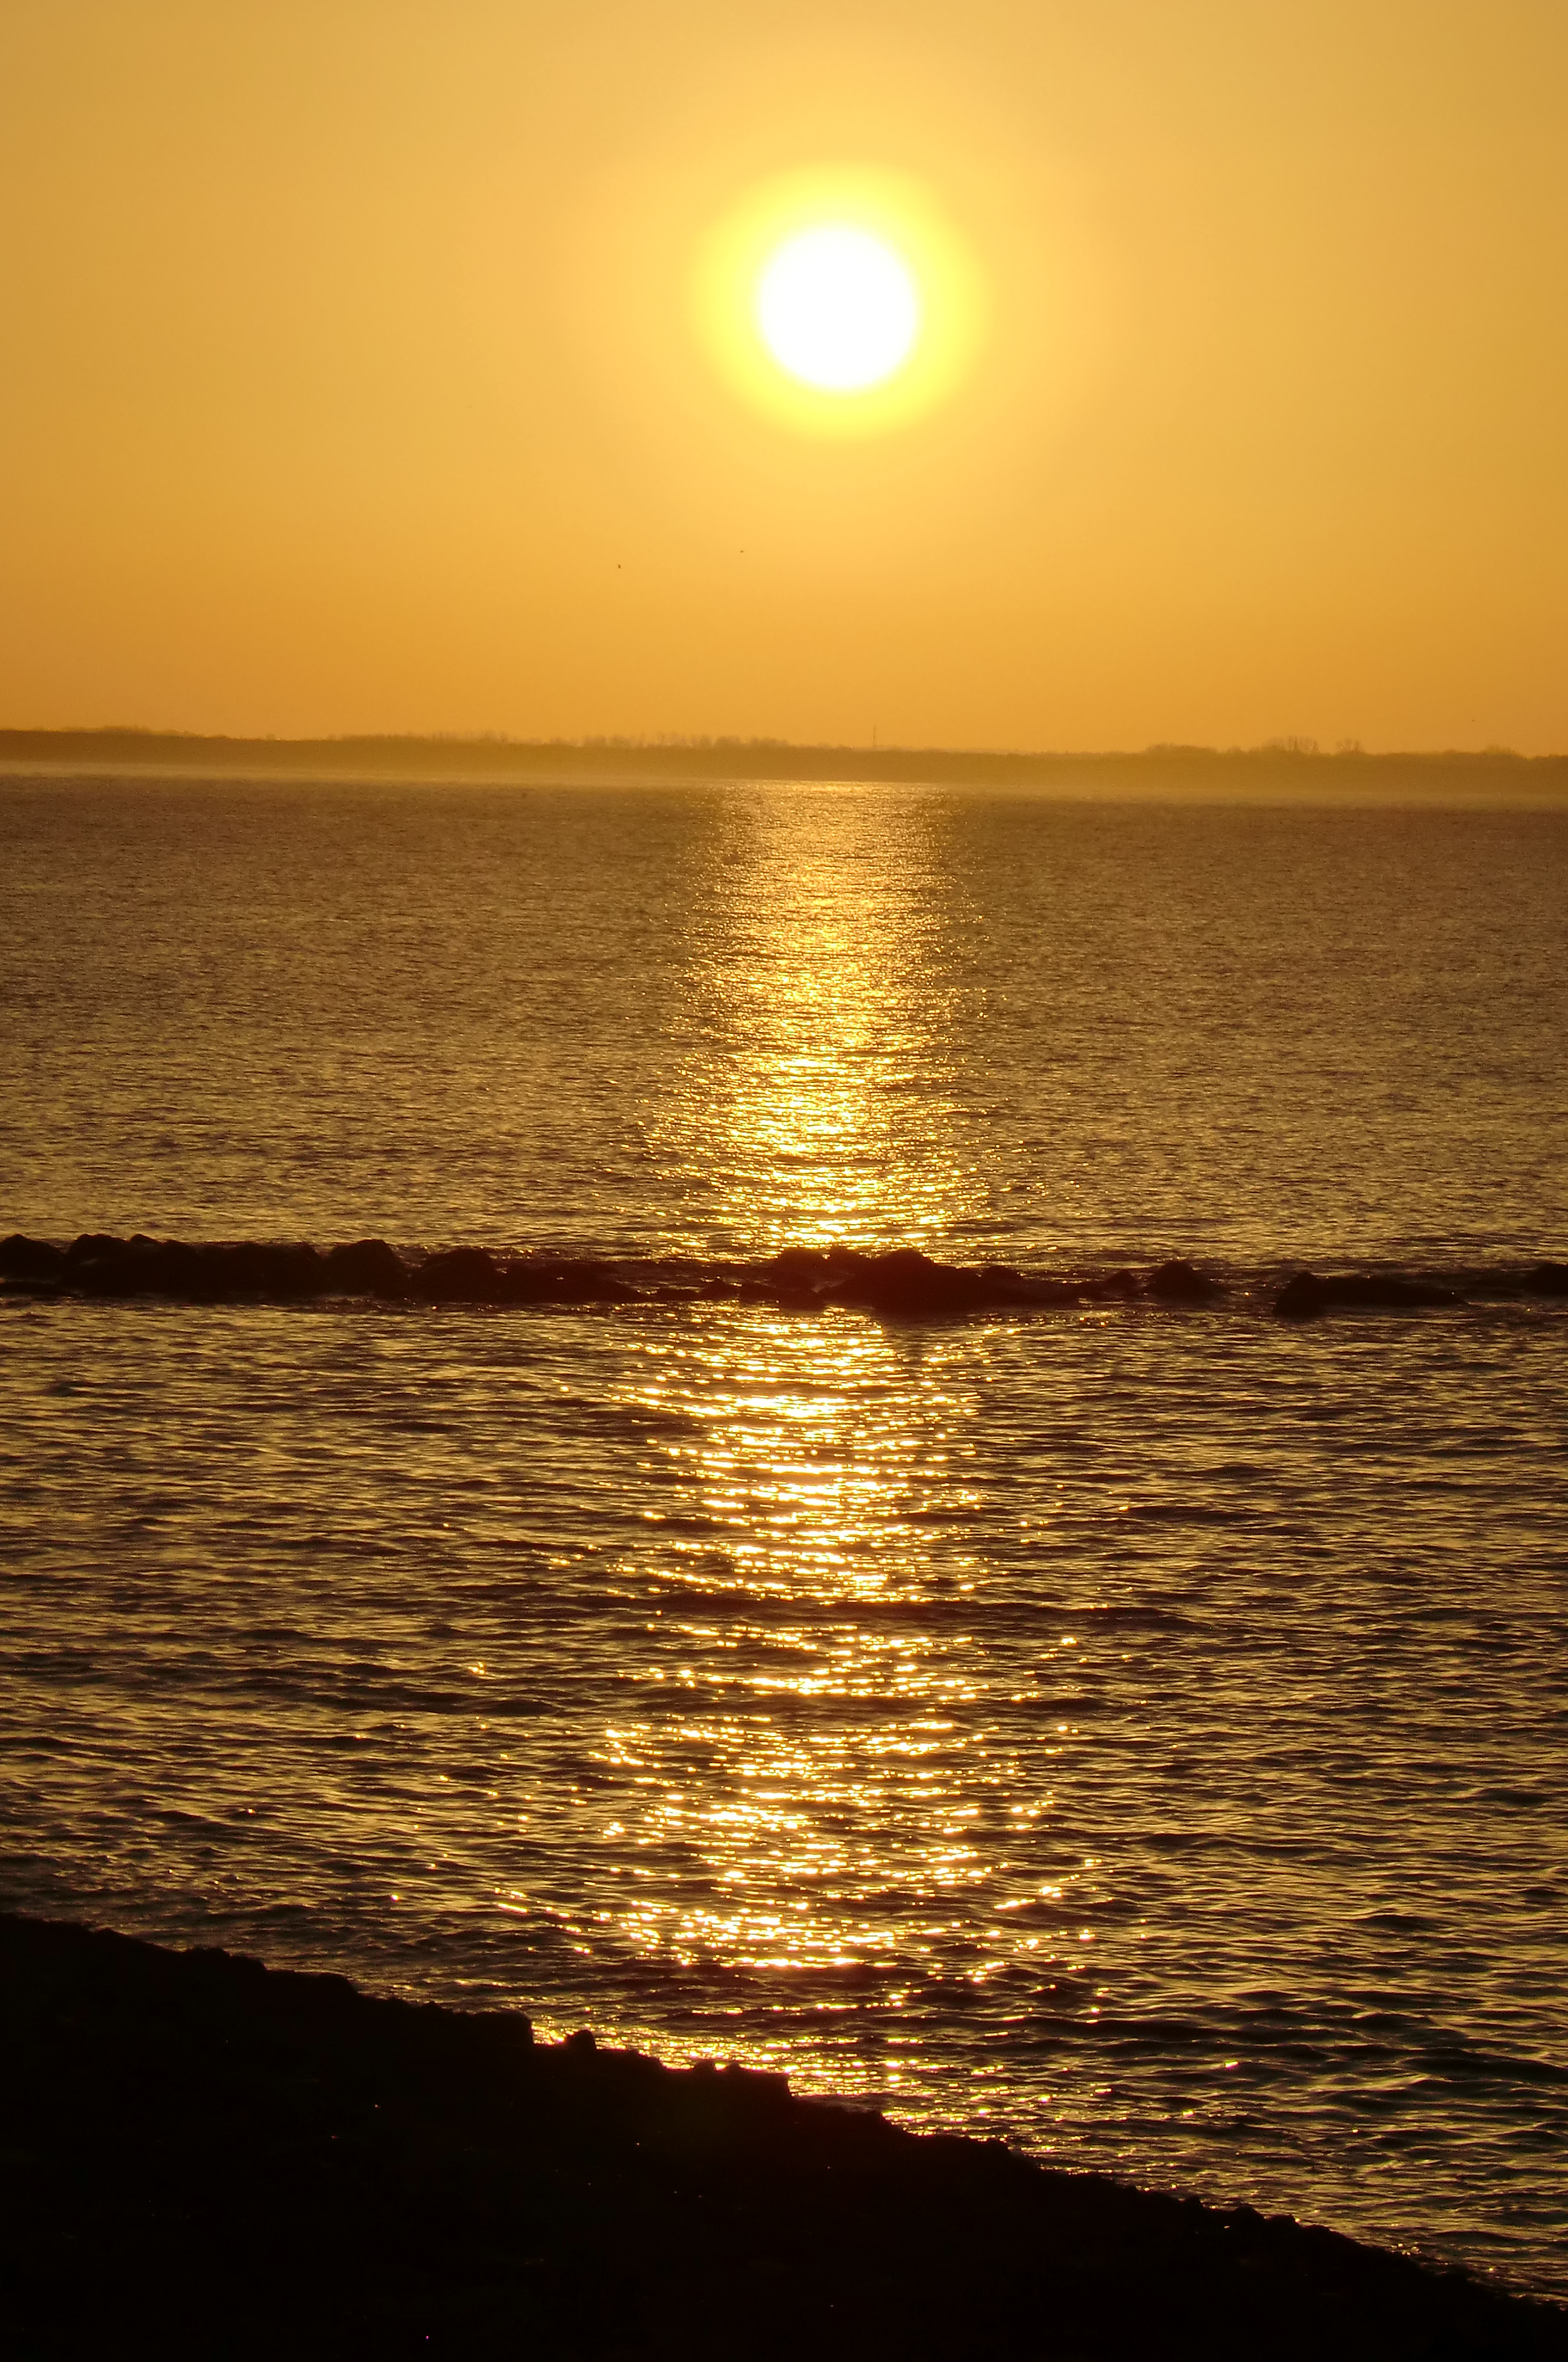
beach, sunset, north sea, horizon, sea, sun, calm, sky, sunrise, afterglow, ocean, water, shore, morning, wave, sunlight, evening, dawn, reflection, dusk, wind wave